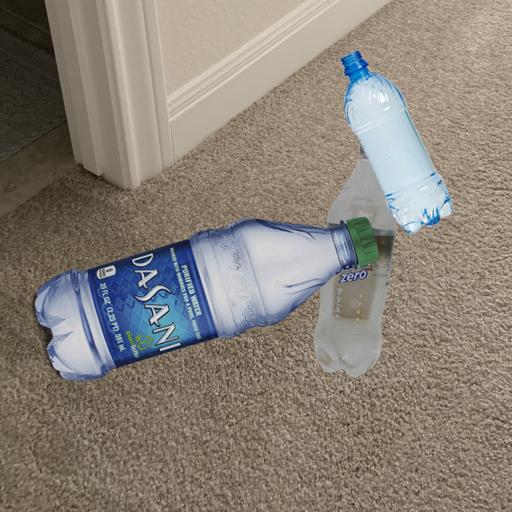
Label: bottles